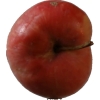
Label: Apple 10